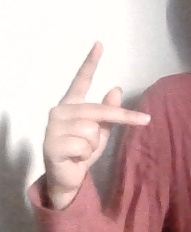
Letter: dha